Side Pocket

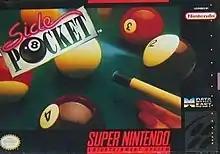
North American SNES cover art

The Genesis and SNES versions features a photo-realistic representation of the player characters. The characters are a homage to the 1986 billiards-themed film "The Color of Money"; with the characters bearing resemblance to Vincent Lauria (played by Tom Cruise) and Fast Eddie (played by Paul Newman), the two main characters from the film.